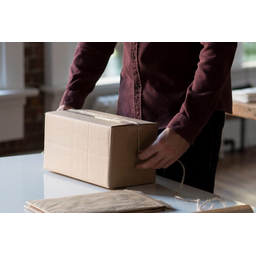
Label: cardboard